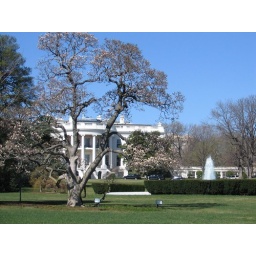
the white house - if you zoom in really close you can see a light on in the oval office